Fred Hollows

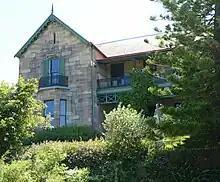
Farnham House, the Hollows home in the suburb of Randwick

Hollows died in Sydney, Australia, in 1993 at the age of 63. The cause of his death was metastatic renal cancer primarily affecting his lungs and brain. He had been diagnosed with the disease six years earlier, in 1987. Upon his death, the Chief Minister of the ACT, Rosemary Follett, described Hollows to her parliamentary colleagues as "an egalitarian and a self-named anarcho-syndicalist who wanted to see an end to the economic disparity which exists between the First and Third Worlds and who believed in no power higher than the best expressions of the human spirit found in personal and social relationships."